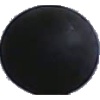
Label: Grape Blue 1